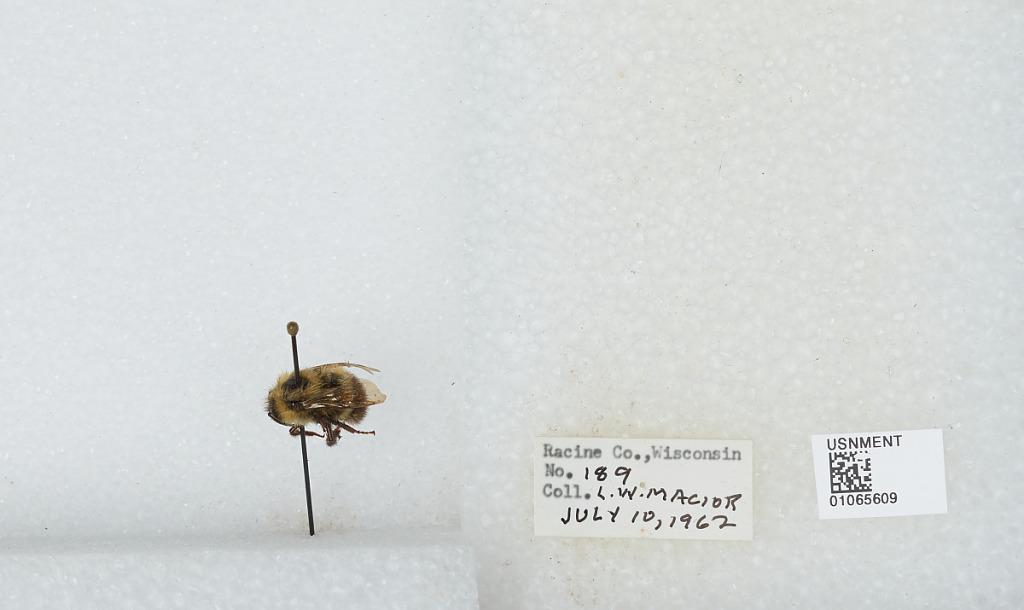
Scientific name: Bombus (Bombus) affinis Cresson
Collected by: L. Macior
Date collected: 1962-7-10
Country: United States
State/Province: Wisconsin
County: Racine
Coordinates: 42.78, -87.76